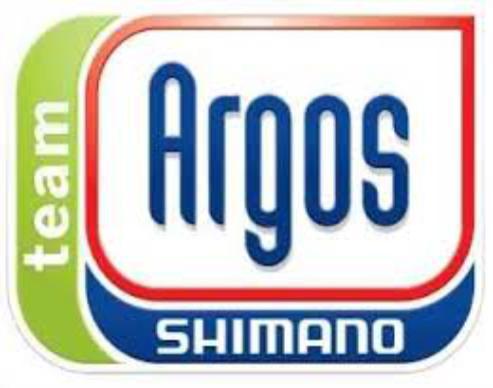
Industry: Others